North Sydney

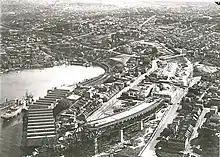
Aerial view of North Sydney during construction of the Sydney Harbour Bridge

The North Sydney municipality was incorporated in 1890 and after naming disputes, "North Sydney" was settled upon. The post office which opened in 1854 as St Leonards was changed to North Sydney in 1890. The first public school which opened in 1874 as St Leonards was renamed North Sydney in 1910.